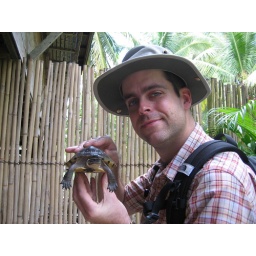
Found several turtles in a bathtub at a historic house on Bohol.